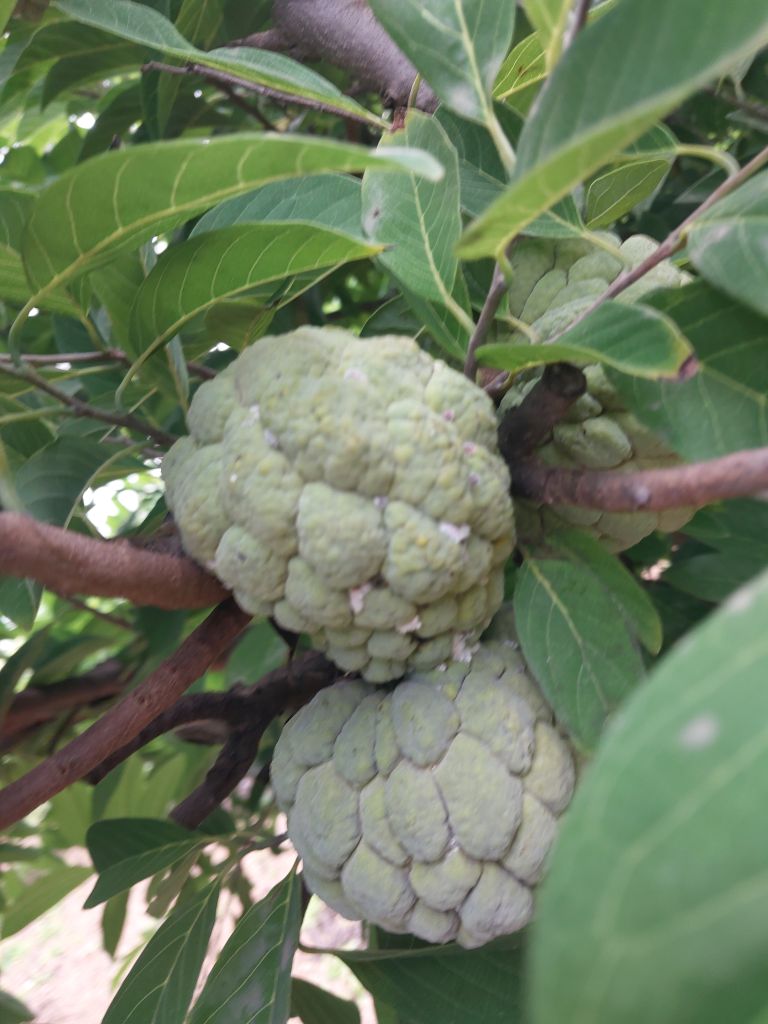
Disease label: Mealy Bug